Astor Place Riot

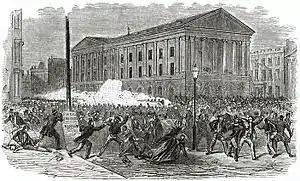
Rioters at the Astor Place Opera House on the night of the riot. In the foreground is the New York Militia firing upon rioters.

The Astor Place Riot occurred on May 10, 1849, at the now-demolished Astor Opera House in Manhattan and left between 22 and 31 rioters dead, and more than 120 people injured. It was the deadliest to that date of a number of civic disturbances in Manhattan, which generally pitted immigrants and nativists against each other, or together against the wealthy who controlled the city's police and the state militia.